USS Aaron Ward (DD-483)

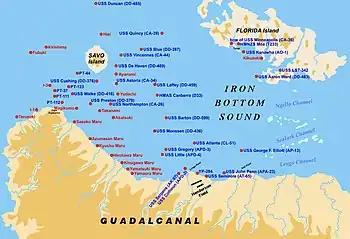
"Aaron Ward" is off the south coast of Florida Island

As the ships neared their destination, "Aaron Ward" received orders at about 1330 to leave her convoy to cover the tank landing ship "LST-449" off Togoma Point, Guadalcanal. (One of the passengers on "LST-449" was then Lieutenant (junior grade) John F. Kennedy, later to become President of the United States, on his way to take command of "PT-109".) Joining "LST-449" at 1419, the destroyer directed her to follow her movements and zigzag at the approach of enemy aircraft. While the LST maneuvered to conform to "Aaron Ward"s movements, Lieutenant Commander Frederick J. Becton, commanding officer of "Aaron Ward", planned to retire to the eastward through Lengo Channel, as other cargo ships and escorting ships were doing upon receipt of the air raid warning from Guadalcanal.